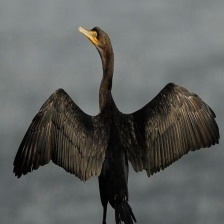
Species: RED FACED CORMORANT
Scientific name: PHALACROCORAX URILE